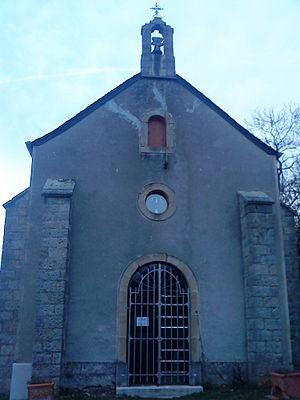
Saint-Bonnet-de-Chirac est une commune française, située dans le département de la Lozère en région Occitanie. Ses habitants sont appelés les Bonnetiens.